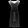
Label: Dress